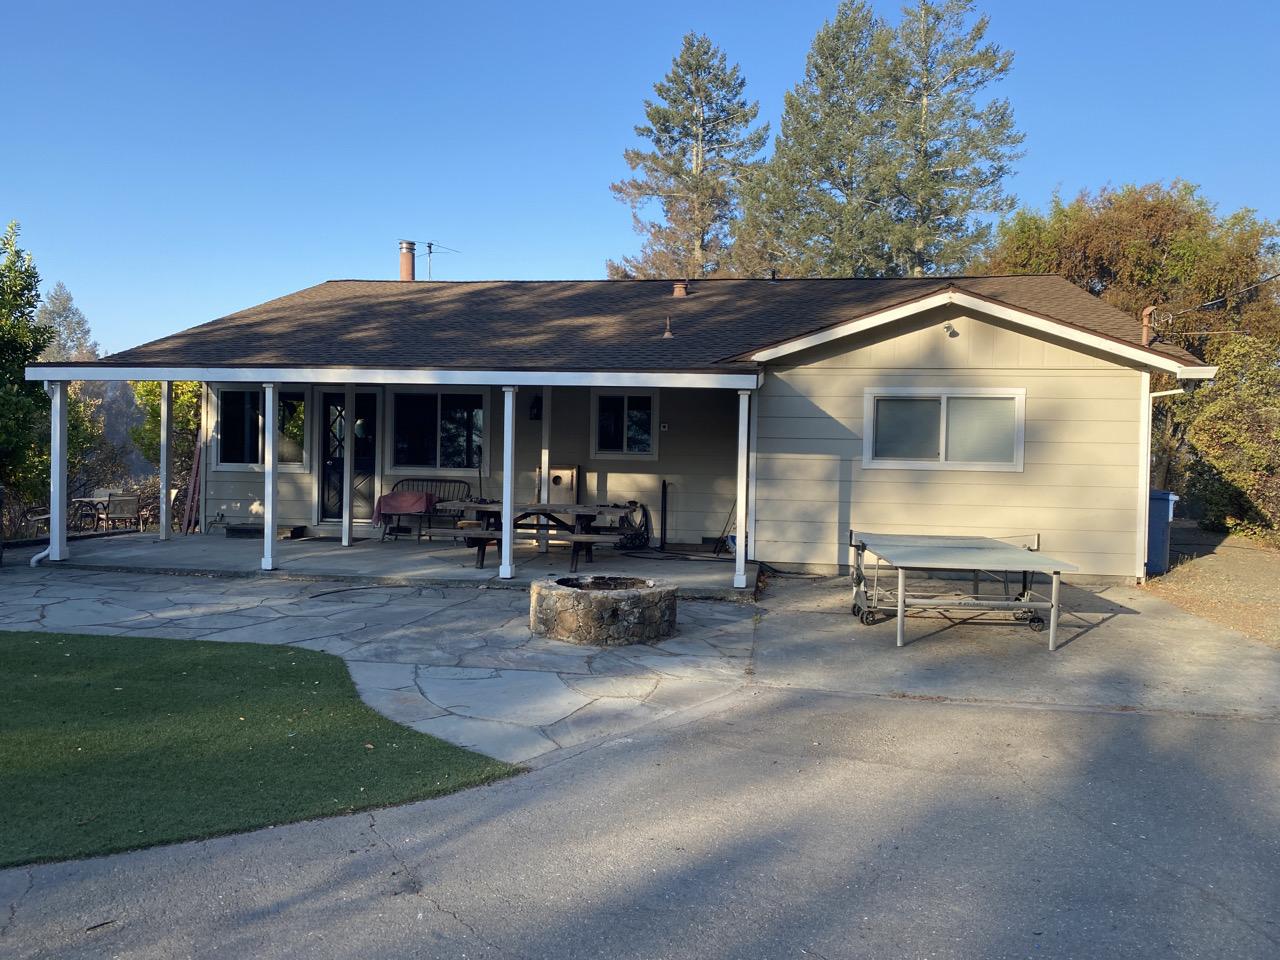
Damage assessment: no_damage